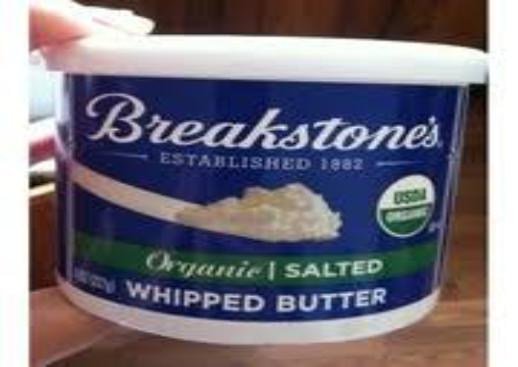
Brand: Breakstone's
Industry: Food